United States Air Force Fitness Assessment

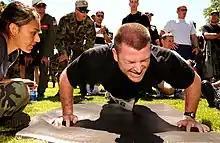
Airman executing a push-up

The United States Air Force Physical Fitness Assessment (PFA) is designed to test the body composition, muscular strength/endurance, and cardiovascular respiratory fitness of airmen in the United States Air Force. As part of the "Fit to Fight" program, the Air Force adopted a more stringent physical fitness assessment in 2004 and replaced the annual ergo-cycle (stationary bike) test that the Air Force had used for several years. Results are stored in the Air Force Fitness Management System (AFFMS) and accessible via the AF Portal.